Joan Creus

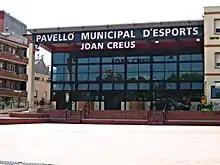
A new arena with his name was opened in his native town.

After his retirement, Creus became an assistant basketball coach for Spain's senior national team, in 2002. With Spain, he won a gold medal at the 2006 FIBA World Championship and two silver medals at the 2003 EuroBasket and the 2007 EuroBasket.